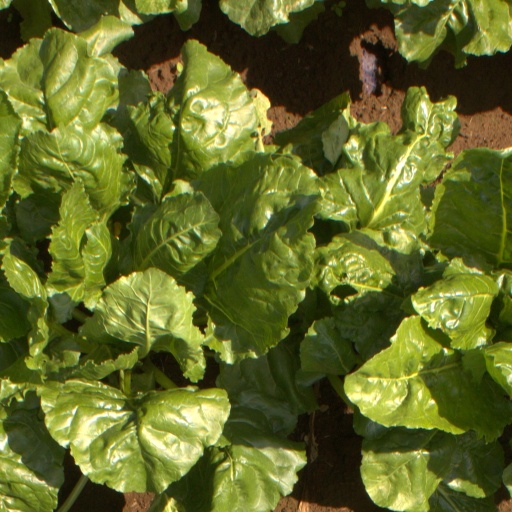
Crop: sugar beet